Haitian Vodou

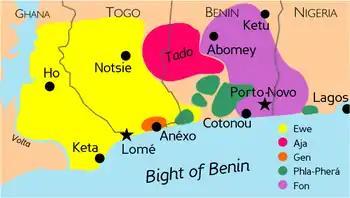
Area of West African Vodun practice, the religion with the greatest influence on Haitian Vodou

Another belief about the dead, that of , is one of the most sensationalized aspects of Haitian religion. are often regarded as the of the recently deceased that have been captured and forced to work for their master. The may then be kept inside a bottle or other vessel. The practice is often linked to (secret societies), which are suspected of murdering the individual they wish to turn into a . To achieve this, they may obtain the bones of a deceased person, especially their skull, sometimes by bribing cemetery workers; the skull will often be baptised, given food, and set a particular task to specialise in, such as healing a specific malady. Those intending to take a as a may have to borrow or buy them from Baron Samedi.